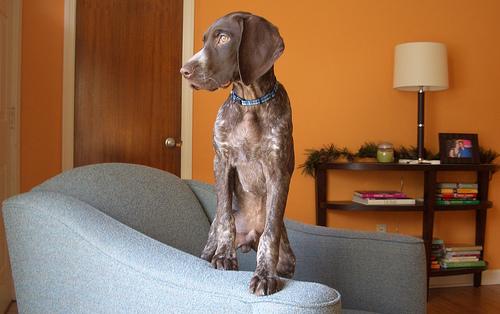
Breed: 211-n000059-German_short_haired_pointer